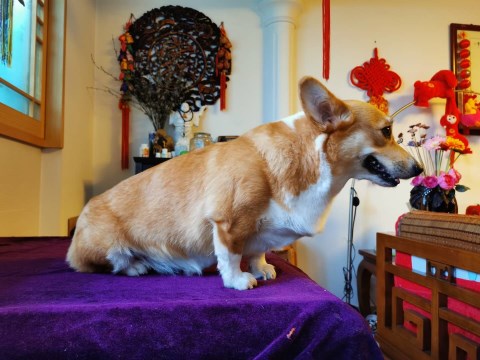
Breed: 2909-n000116-Cardigan